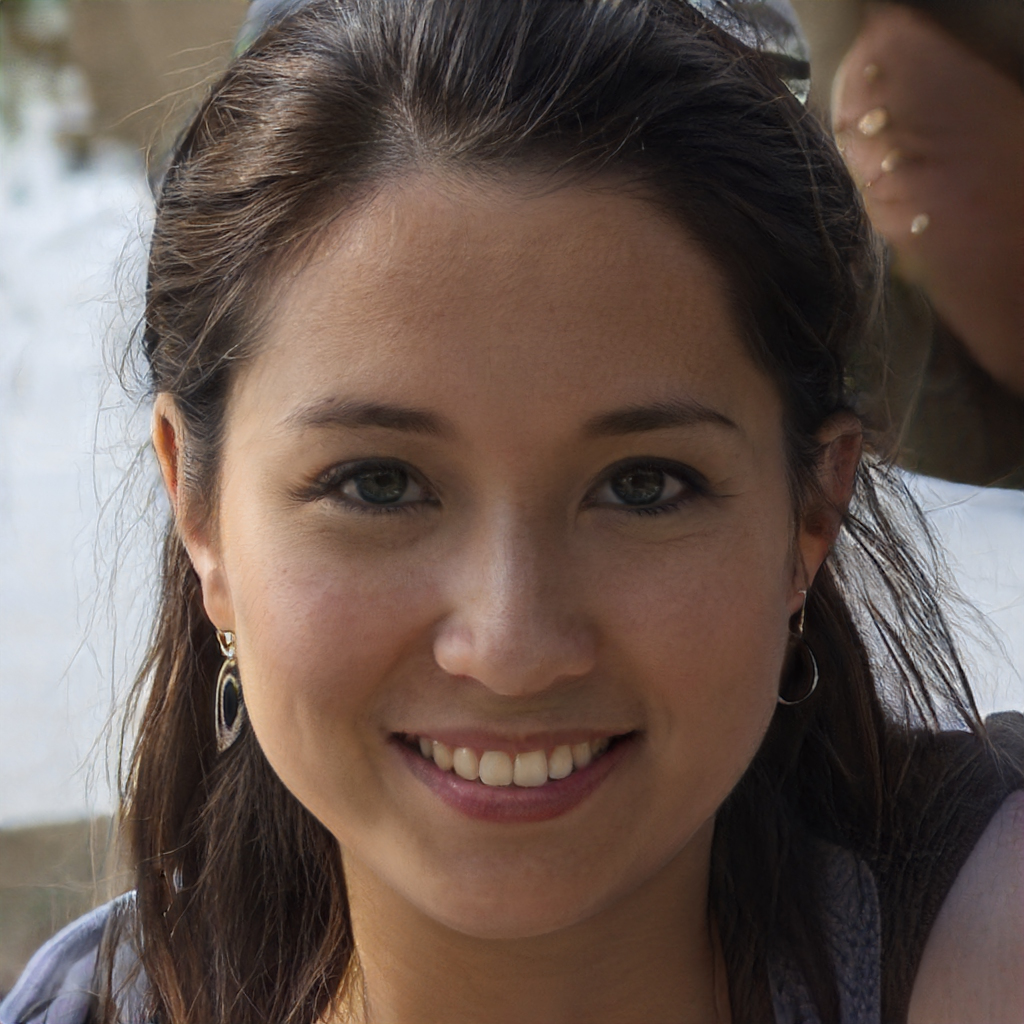
Label: No Watermark